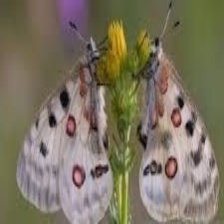
Species: APPOLLO